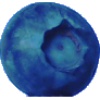
Label: Huckleberry 1